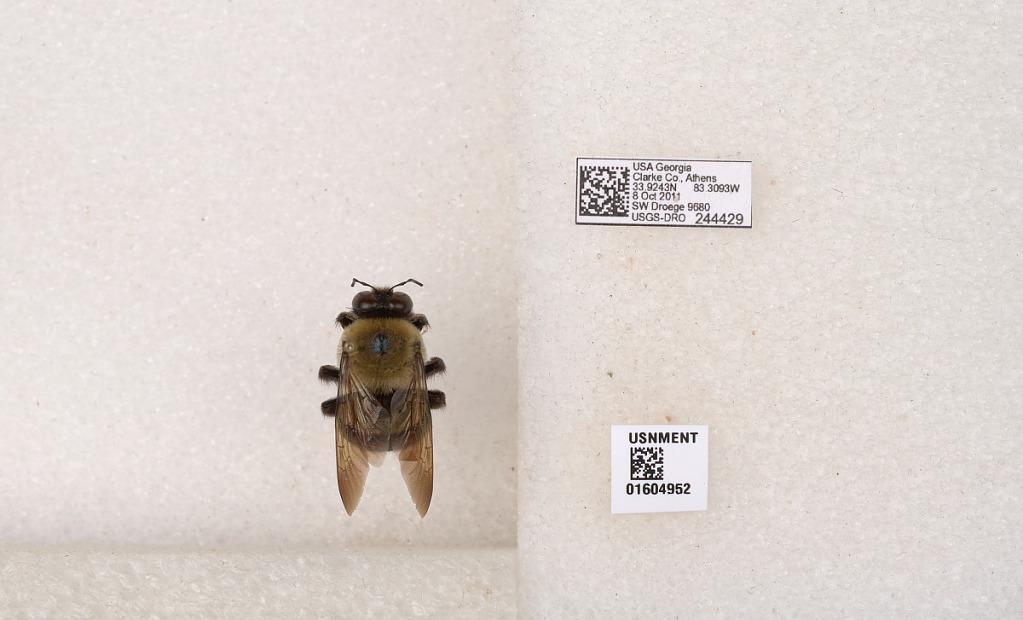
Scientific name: Xylocopa (Xylocopoides) virginica virginica (Linnaeus)
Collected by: S. Droege
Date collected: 2011-10-8
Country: United States
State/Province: Georgia
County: Clarke
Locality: Athens
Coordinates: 33.9239, -83.3092